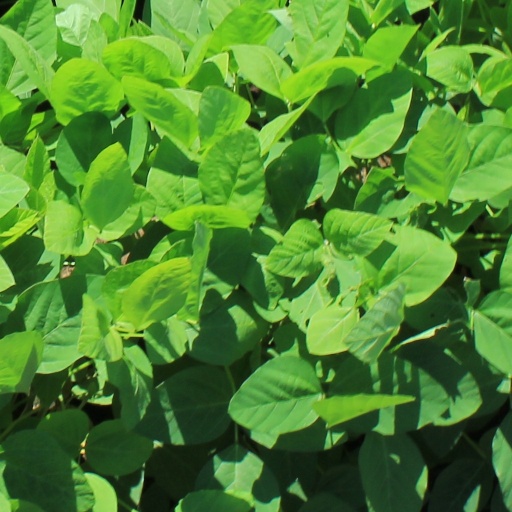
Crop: soybean